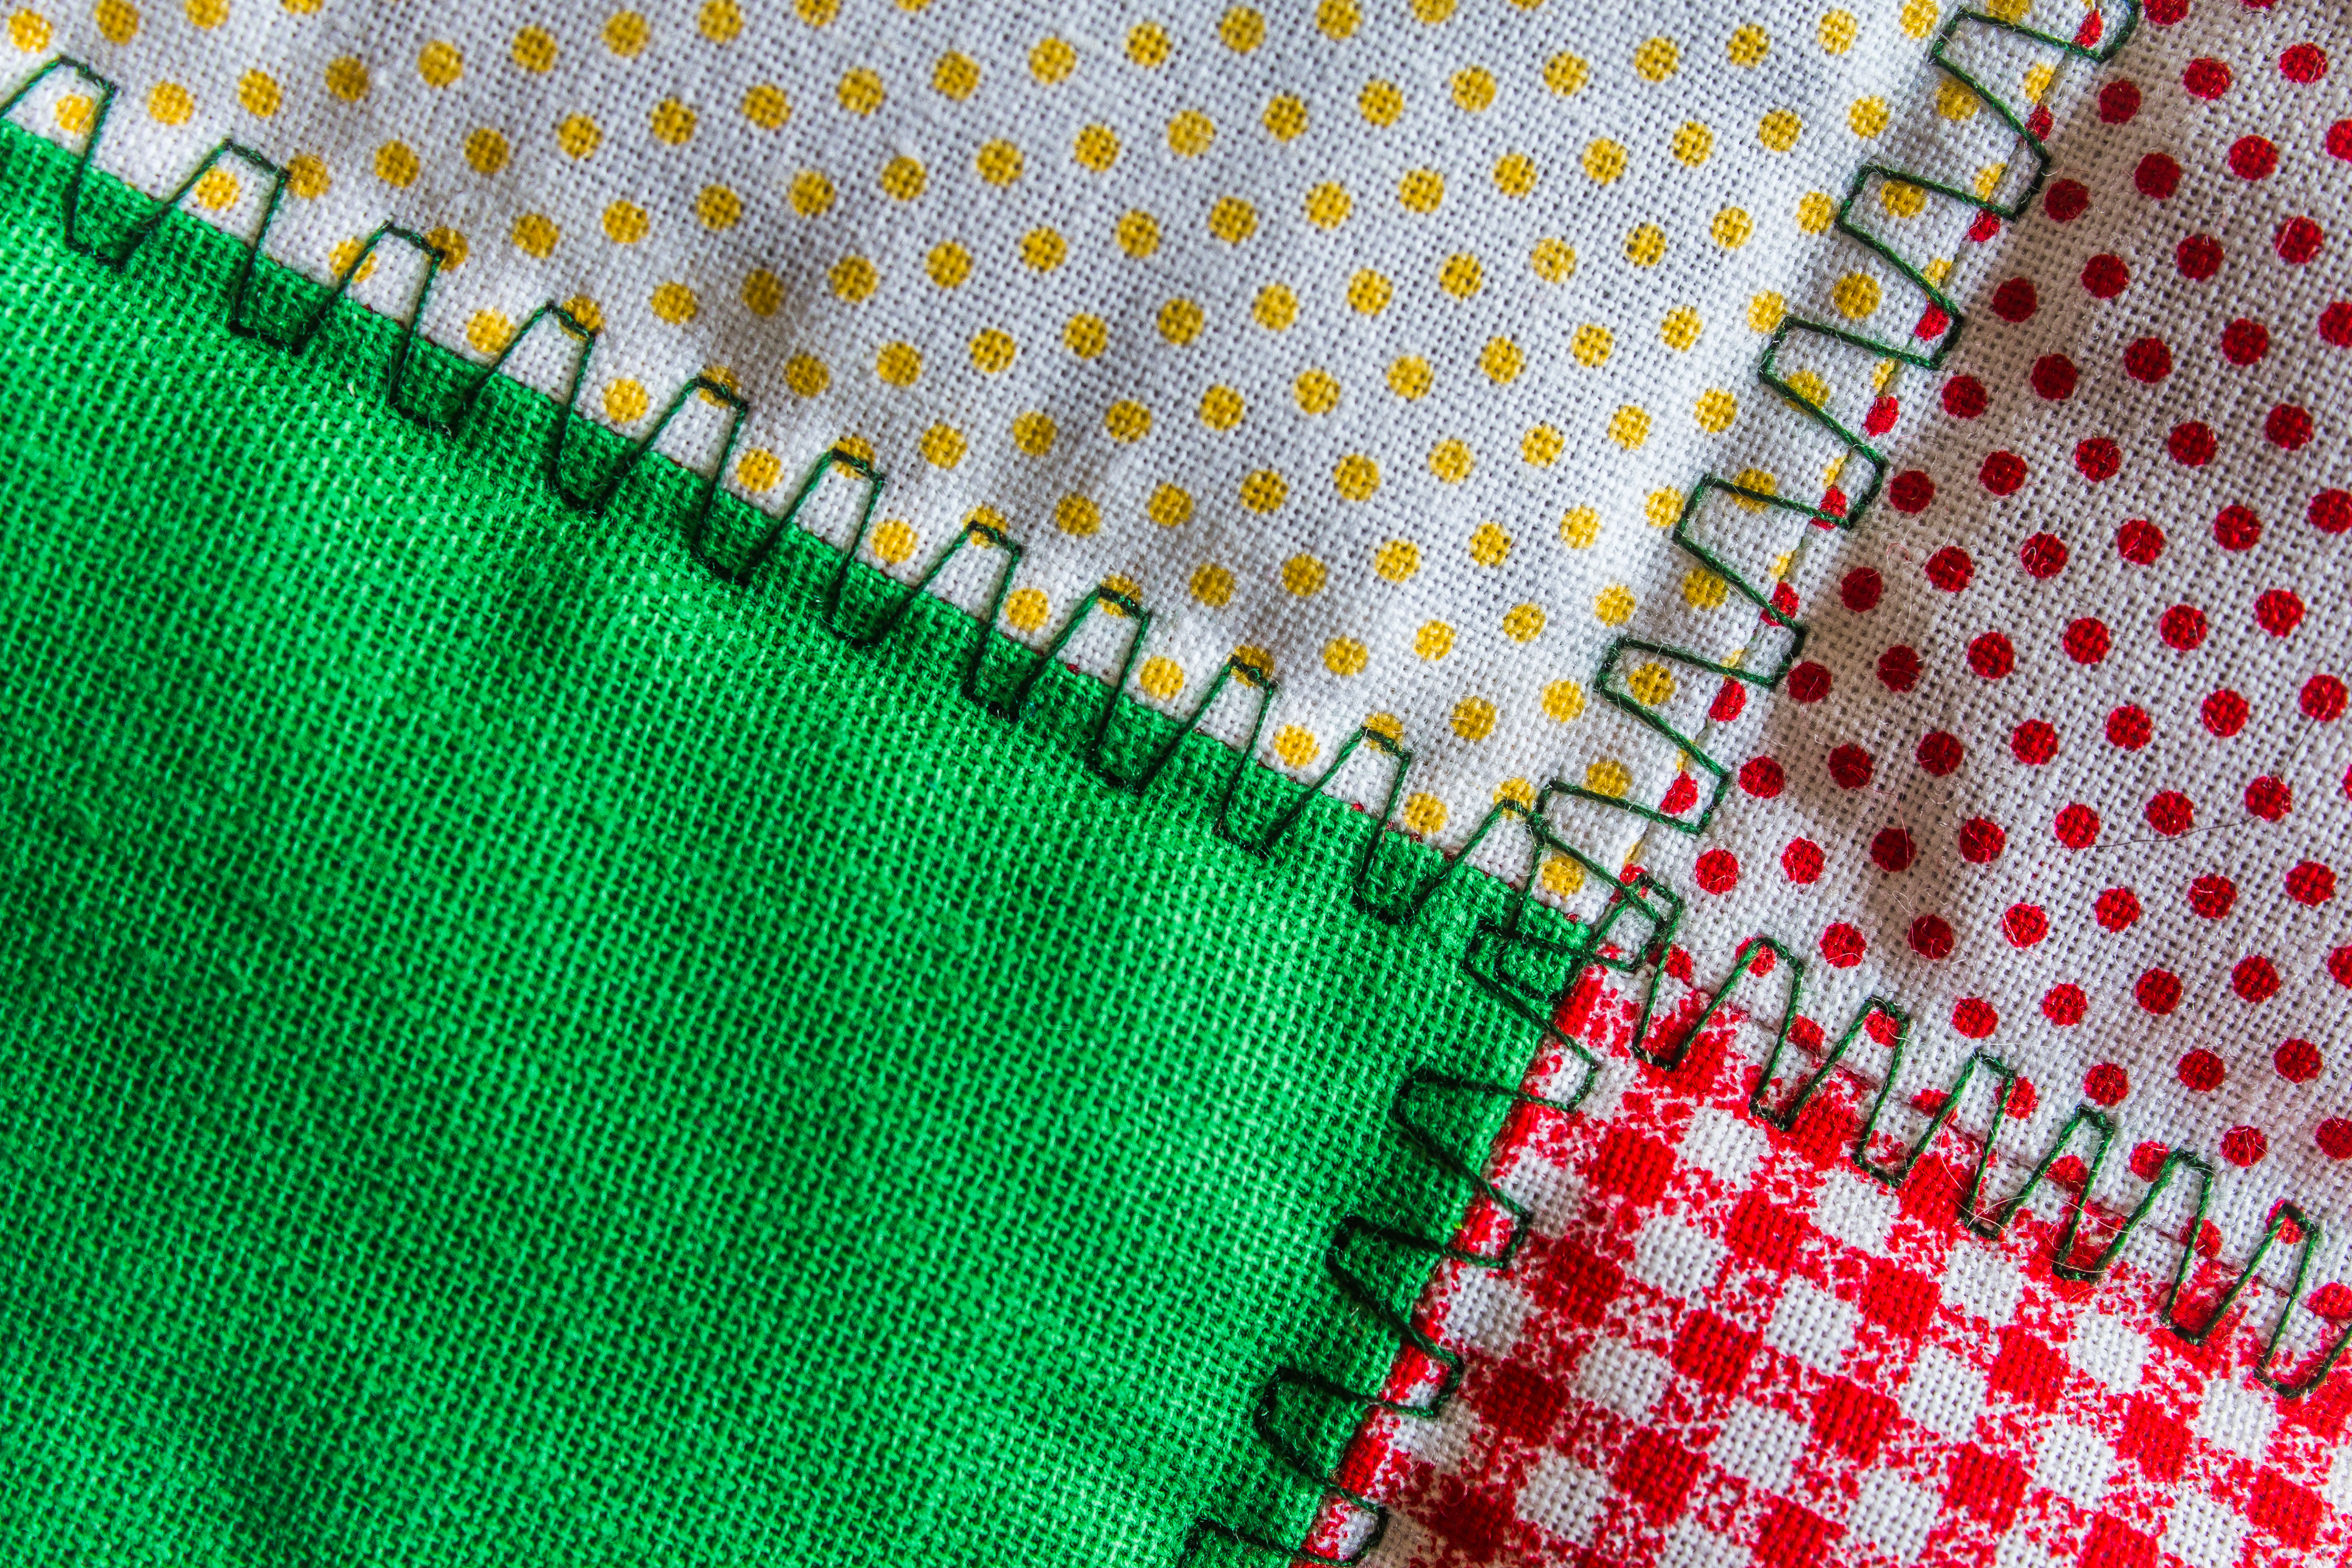
patchwork, green, needlework, textile, woven fabric, stitch, wool, turquoise, embroidery, pattern, woolen, knitting, quilting, cross stitch, craft, thread, art, linens, quilt